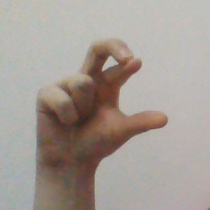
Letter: thal